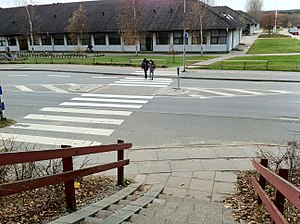
Rønbækskolen
Rønbækskolen set fra trappen ved siden af
Rønbækskolen set fra trappen ved siden af.
Rønbækskolen er en skole i Hinnerup bygget i 1970. Rønbækskolen ligger på adressen Ådalsvej 100. Skolen har 686 elever, heraf gennemsnitligt 23,7 elever per klasse. Skolen har gennemgået en omfattende renovering i årene 2017 til 2019 til en værdi af 28.250.000 kr.